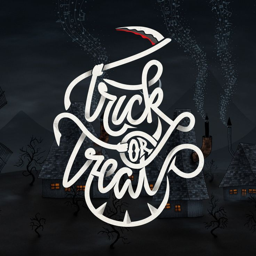
digital art selected for the #